Pōhutukawa Coast

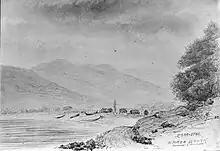
Pencil sketch of Umupuia in 1882

English Missionary William Thomas Fairburn first visited the area in 1833. In 1836, Fairburn brokered a land sale between Tāmaki Māori chiefs, Pōtatau Te Wherowhero and Turia of Ngāti Te Rau, covering the majority of modern-day South Auckland, East Auckland and the Pōhutukawa Coast. The sale was envisioned as a way to end hostilities in the area, but it is unclear what the chiefs understood or consented to. Māori continued to live in the area, unchanged by this sale.